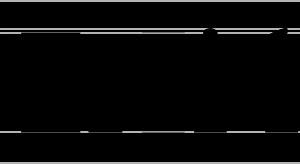
Le I avec empattements, aussi appelé petite capitale I pour la minuscule, et lettre majuscule petite capitale I pour sa majuscule à partir d’Unicode 9.0.0, est une lettre additionnelle de l’alphabet latin utilisée dans l’écriture du koulango, de l’agni indénié et dans l’alphabet phonétique international. Elle tient sa forme de la lettre I majuscule avec empattement ‹ I ›. Il n’est pas à confondre avec l’I sans point ‹ I, ı ›.